Time and the Gods (omnibus)

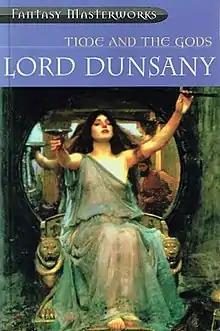
Cover of the first edition

Time and the Gods is an omnibus collection of fantasy stories by Anglo-Irish writer Lord Dunsany. It was first published by Orion Books in 2000 as the second volume of their Fantasy Masterworks series. This omnibus contains all the stories from Dunsany's earlier collections: "The Gods of Pegāna" (1905), "Time and the Gods" (1906), "The Sword of Welleran and Other Stories" (1908), "A Dreamer's Tales" (1910), "The Book of Wonder" (1912), and "The Last Book of Wonder" (1916).